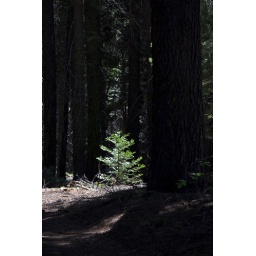
This little pine tree is dwarfed by its full grown giant Sugar Pine tree neighbors. Sugar Pine Grove, Yosemite National Park, California.